List of MPs elected in the 1832 United Kingdom general election

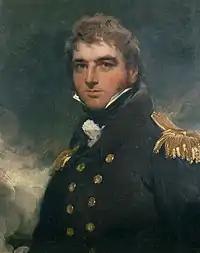
Sir Charles Paget, whose election in Caernarvon Boroughs was overturned. He was reinstated after a further petition

A number of Irish MPs have been labelled as "Repeal", referring to the Repeal Association. Walker assigned this label to MPs who "signed the repeal pledge, advocated it at this election, or supported repeal measures in the ensuing parliament".